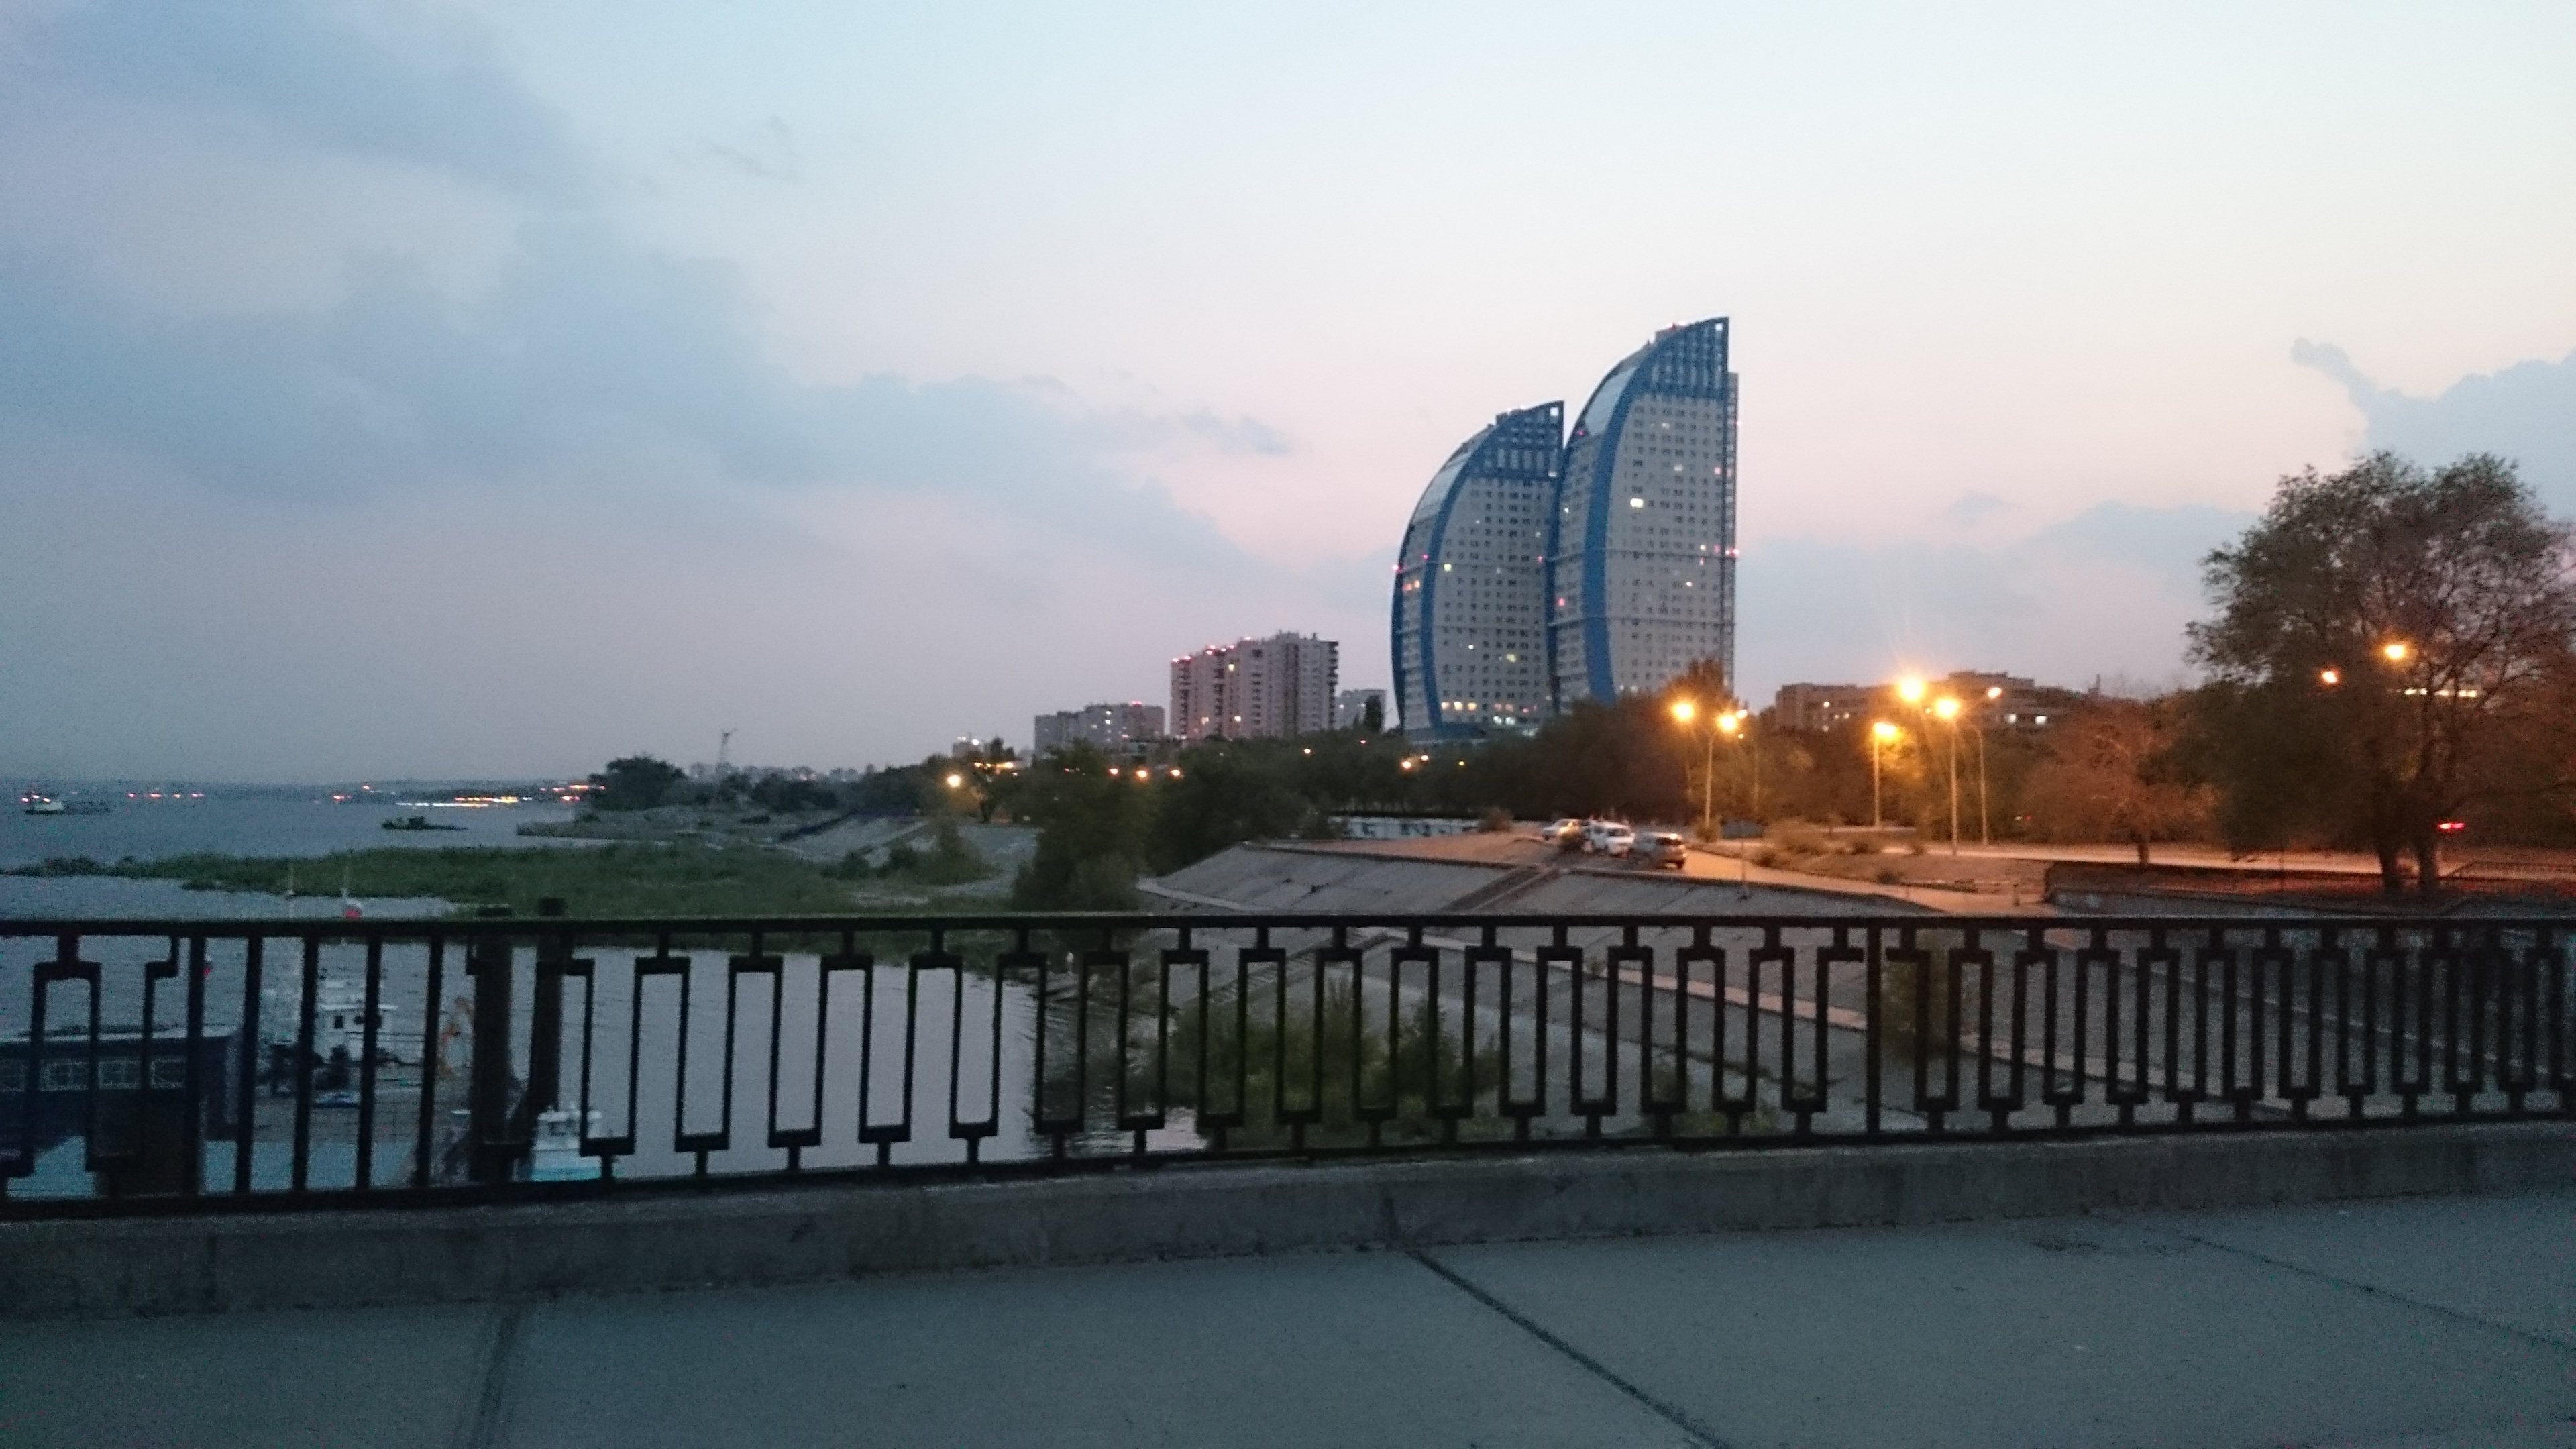
beach, skyline, morning, building, city, skyscraper, photo, cityscape, downtown, vacation, seaside, dusk, evening, landmark, sail, beautiful, large, hotels, quay, at home, volgograd, urban area, human settlement